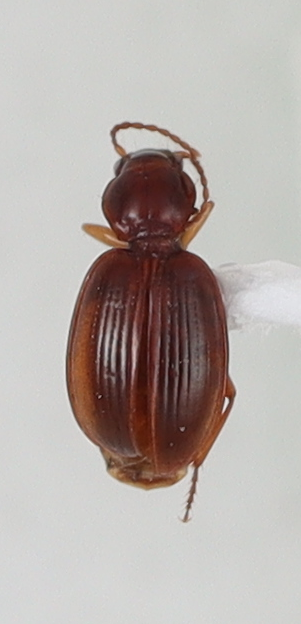
Scientific name: Mecyclothorax rufipennis
Plot: 17
Trap: S
Collected: 20200707